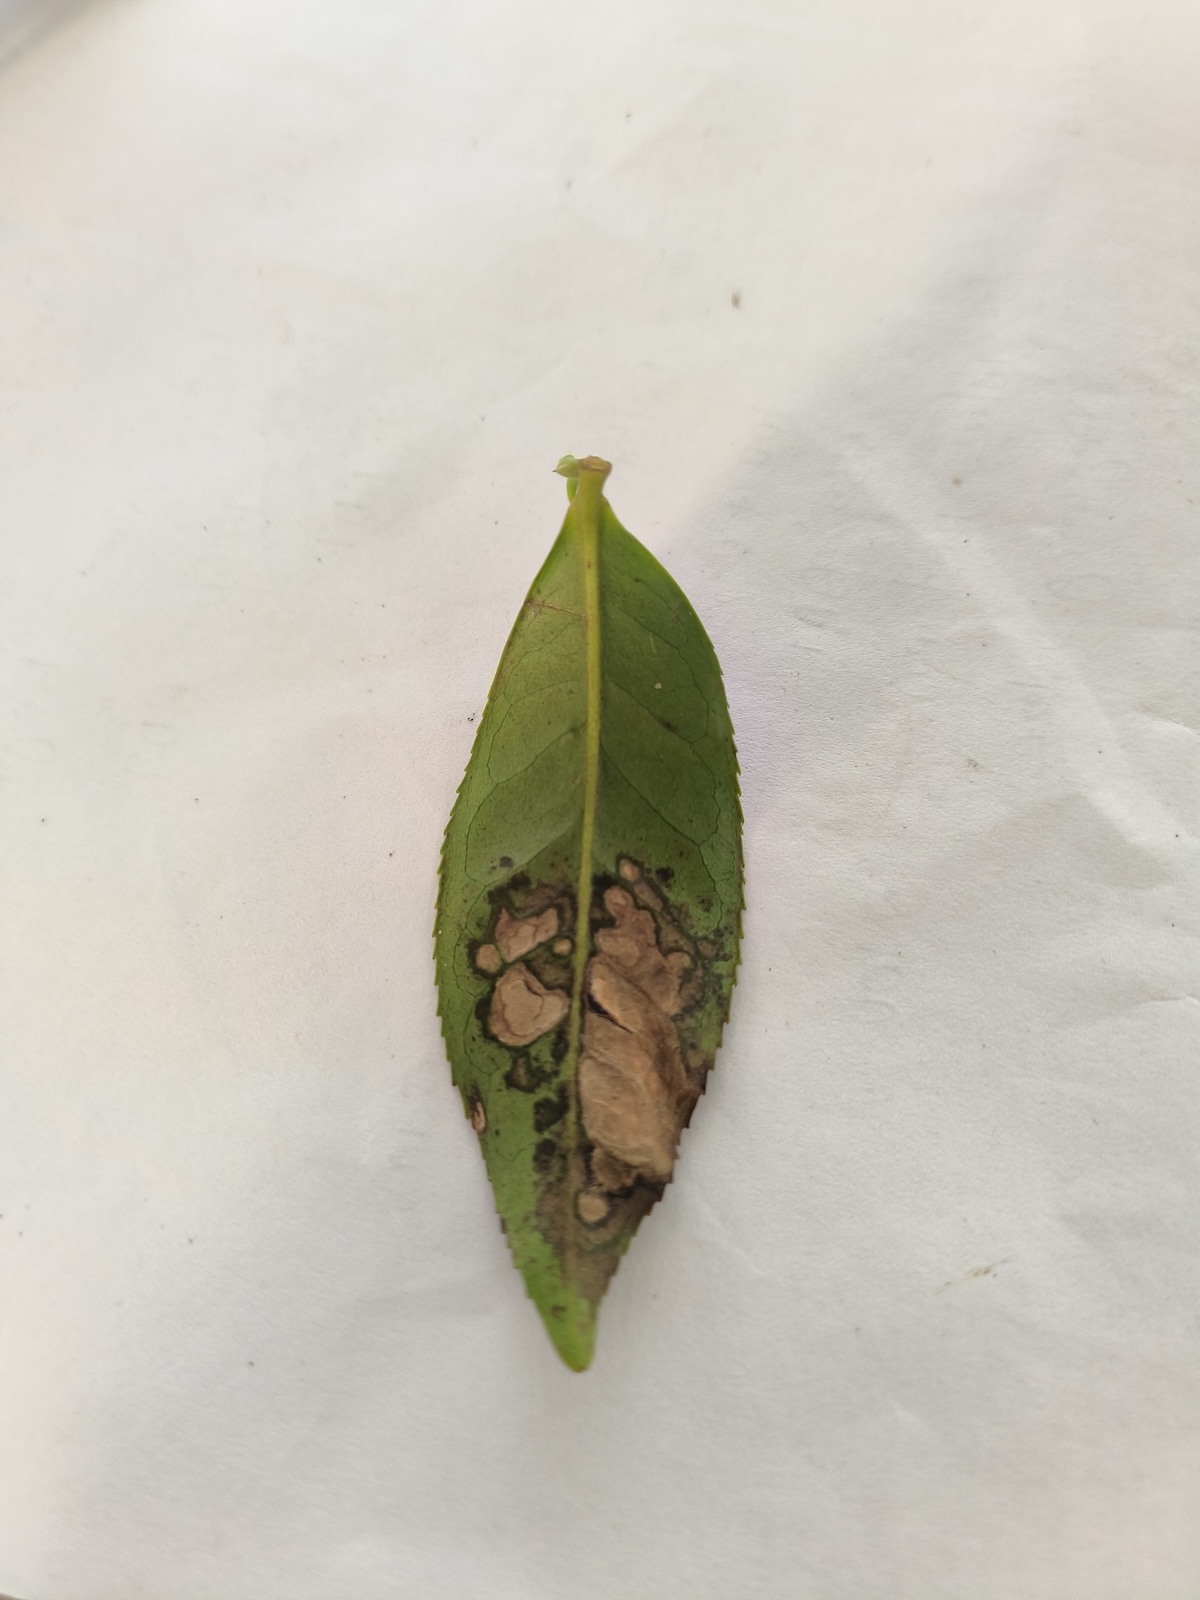
Label: Gray Blight